William Greenfield (minister)

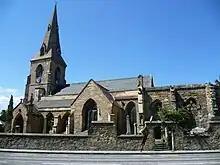
Dalkeith parish church

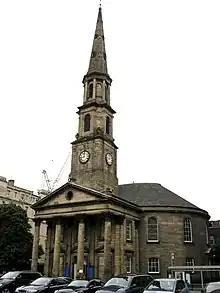
St Andrews Church in Edinburgh

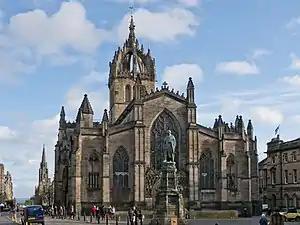
St Giles' Cathedral, or High Kirk, Edinburgh

Greenfield was the third child, and second son of Captain John Greenfield, RN (d.1774) and Grizel Cockburn (daughter of the aged Sir William Cockburn of Cockburn, 2nd Bart., 1662-1751). He was baptised in Dalkeith parish church, Midlothian on 9 February 1755. He matriculated at Edinburgh University in 1774, graduating with MA on 17 April 1778, and was almost immediately (though unsuccessfully) nominated as a Professor of Mathematics at Marischal College, Aberdeen.